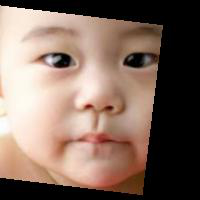
Age group: age 01-10